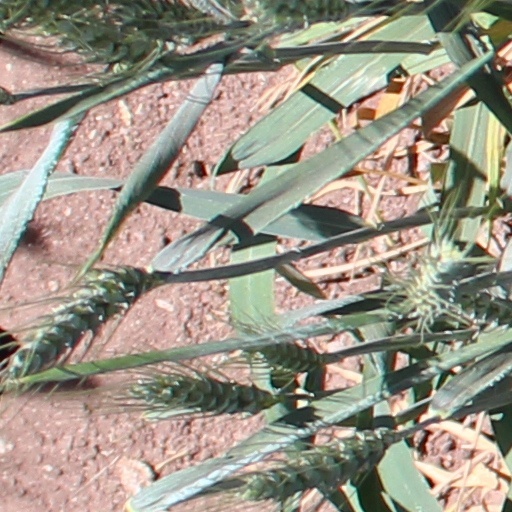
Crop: wheat